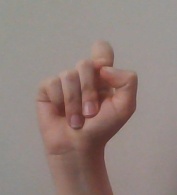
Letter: fa